Shir (Neolithic site)

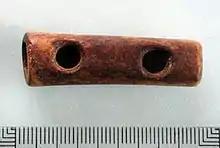
Bone flute

Other small finds include weapons, such as sling stones and bolas, as well as utensils for preparing food, such as grinding stones, mortars and pestles, all of which are especially well represented. Similarly, artefacts that were most likely implemented in textile and leather processing, like sewing needles, awls and scrapers, appeared frequently. Initially, these artefacts were probably produced when needed in the individual homes; mass finds of semi-finished products (for example, sewing needles made from animal bones) appear in younger settlement phases, signalling a specialisation in crafts. One remarkable bone artefact is perforated and flute-shaped. Typical articles of jewellery comprise different forms of pendants and beads; finger rings and bracelets as well as lip plugs. Especially noteworthy are so-called butterfly beads made of greenstone and small cylindrical beads made of turquoise. These stones are not native to the area of Shir; hence, their presence at the site supports the assumption of Shir's participation in far-reaching exchange networks, from southeastern Anatolia to the Sinai Peninsula.